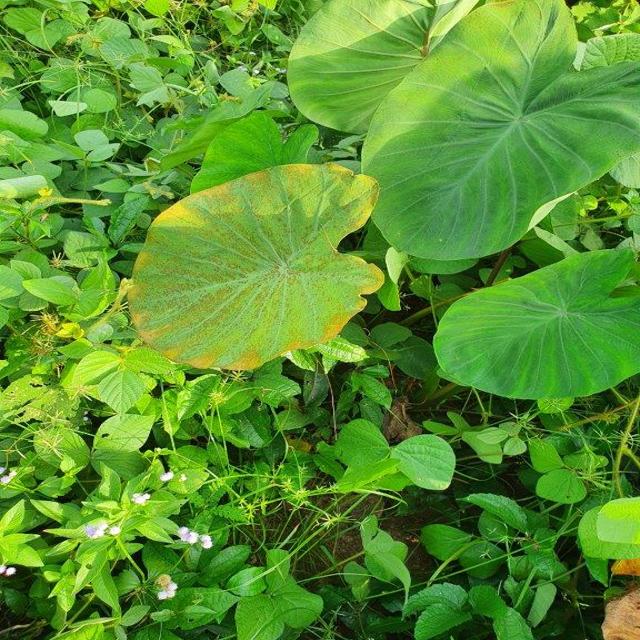
Label: Mid_Blight